Changzhi South railway station

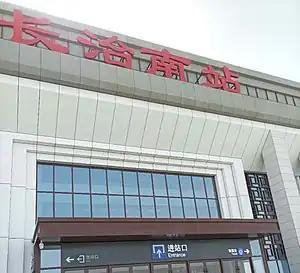

Changzhi South railway station is a railway station in Sudian Town, Shangdang District, Changzhi, Shanxi, China. It opened with the Taiyuan–Jiaozuo high-speed railway on 12 December 2020.